Health effects of Bisphenol A

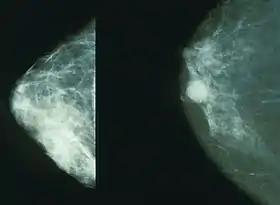
Evidence from animal models is accumulating that perinatal exposure to BPA alters breast development and increases breast cancer risk.

Higher susceptibility to breast cancer has been found in many studies of rodents and primates exposed to BPA. However, it is the impact BPA has on breast cancer development in humans is unclear, as it is difficult to quantify an individual's BPA exposure over their lifetime. BPA, which includes a phenolic structure, has shown an association with agonist and antagonistic endocrine receptors that facilitate endocrine disorders such as breast and prostate cancer. Other endocrine disorders include infertility, polycystic ovary syndrome, and precocious puberty.